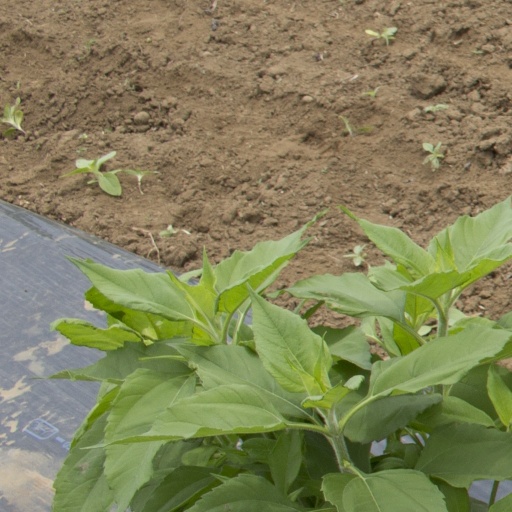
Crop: Jerusalem artichoke